Purple corn

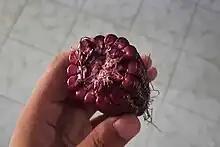
The cob is also purple in color.

The pigment giving purple corn its vivid color derives from an exceptional content of a class of polyphenols called anthocyanins. Cyanidin 3-O-glucoside, also called chrysanthemin, is the major anthocyanin in purple corn kernels, comprising about 73% of all anthocyanins present. Other anthocyanins identified are pelargonidin 3-O-β-D-glucoside, peonidin 3-O-β-D-glucoside, cyanidin 3-O-β-D-(6-malonyl-glucoside), pelargonidin 3-O-β-D-(6-malonyl-glucoside) and peonidin 3-O-β-D-(6-malonyl-glucoside). Similar results for anthocyanin content were found from a variety of purple corn grown in China.